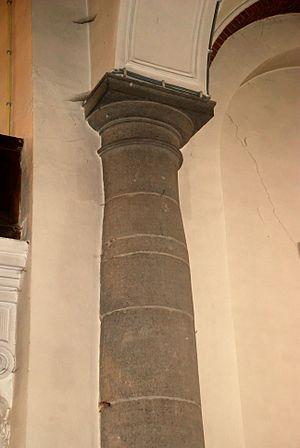
Belgique - Brabant wallon - Genappe - Baisy-Thy - Église Saint-Hubert
L'église Saint-Hubert est une église de style classique située à Baisy-Thy, village de la commune belge de Genappe, en Brabant wallon.